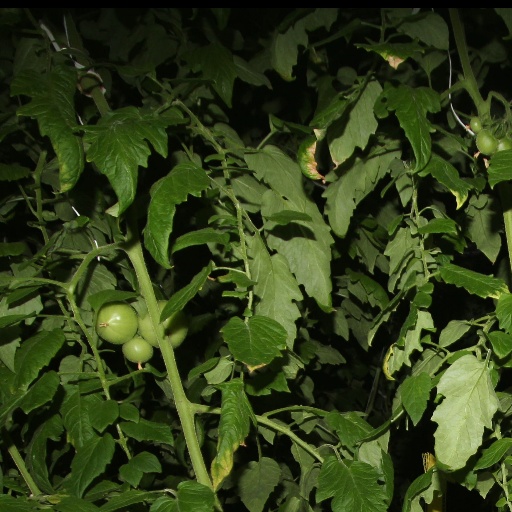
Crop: tomato